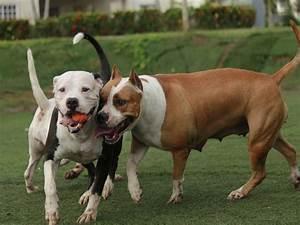
dog